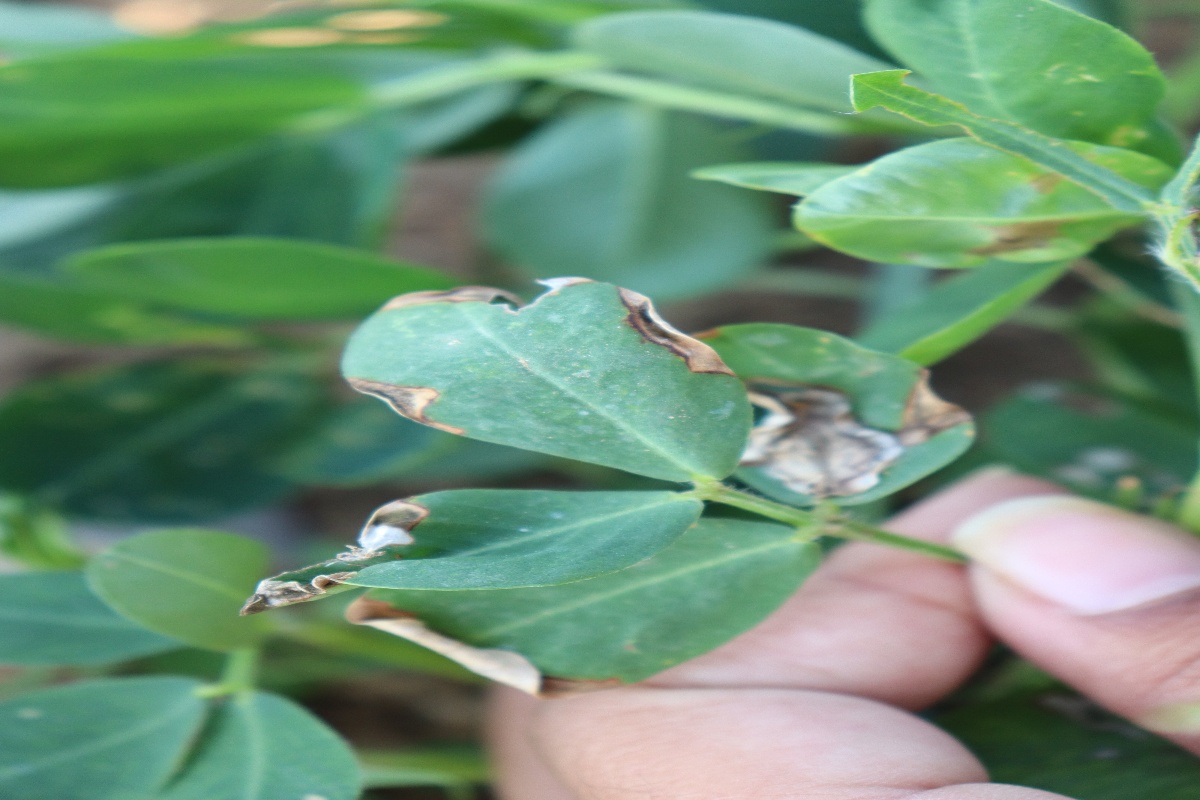
Label: early_leaf_spot